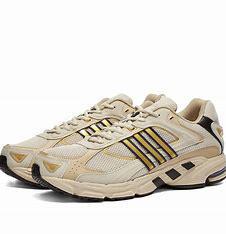
Brand: Adidas
Model: Response Cl